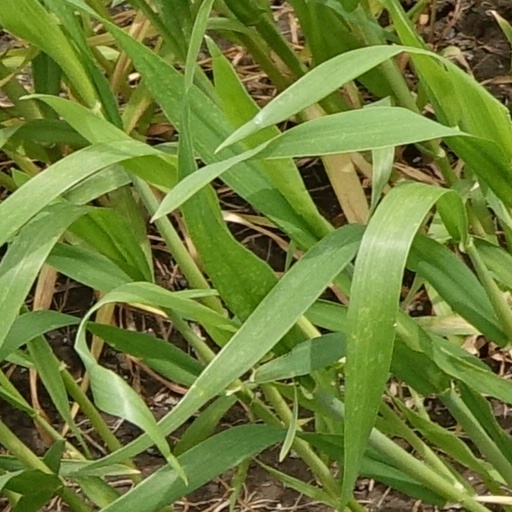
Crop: wheat